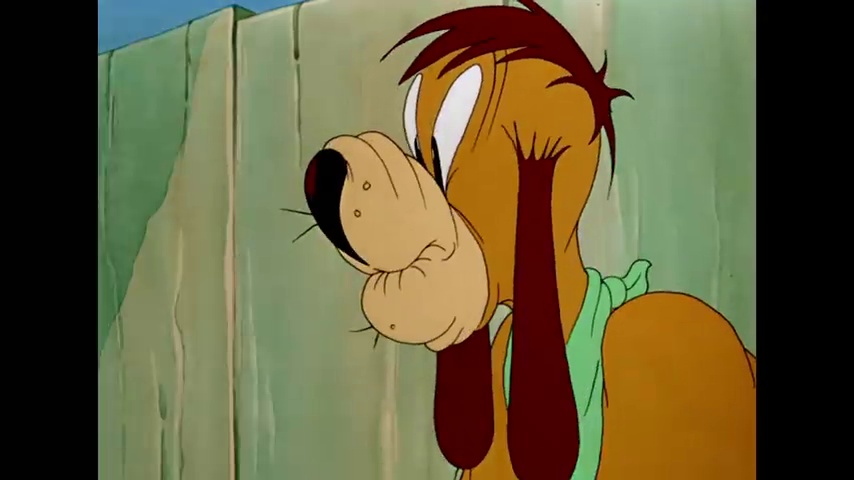
Portrait style: Cartoon Portrait